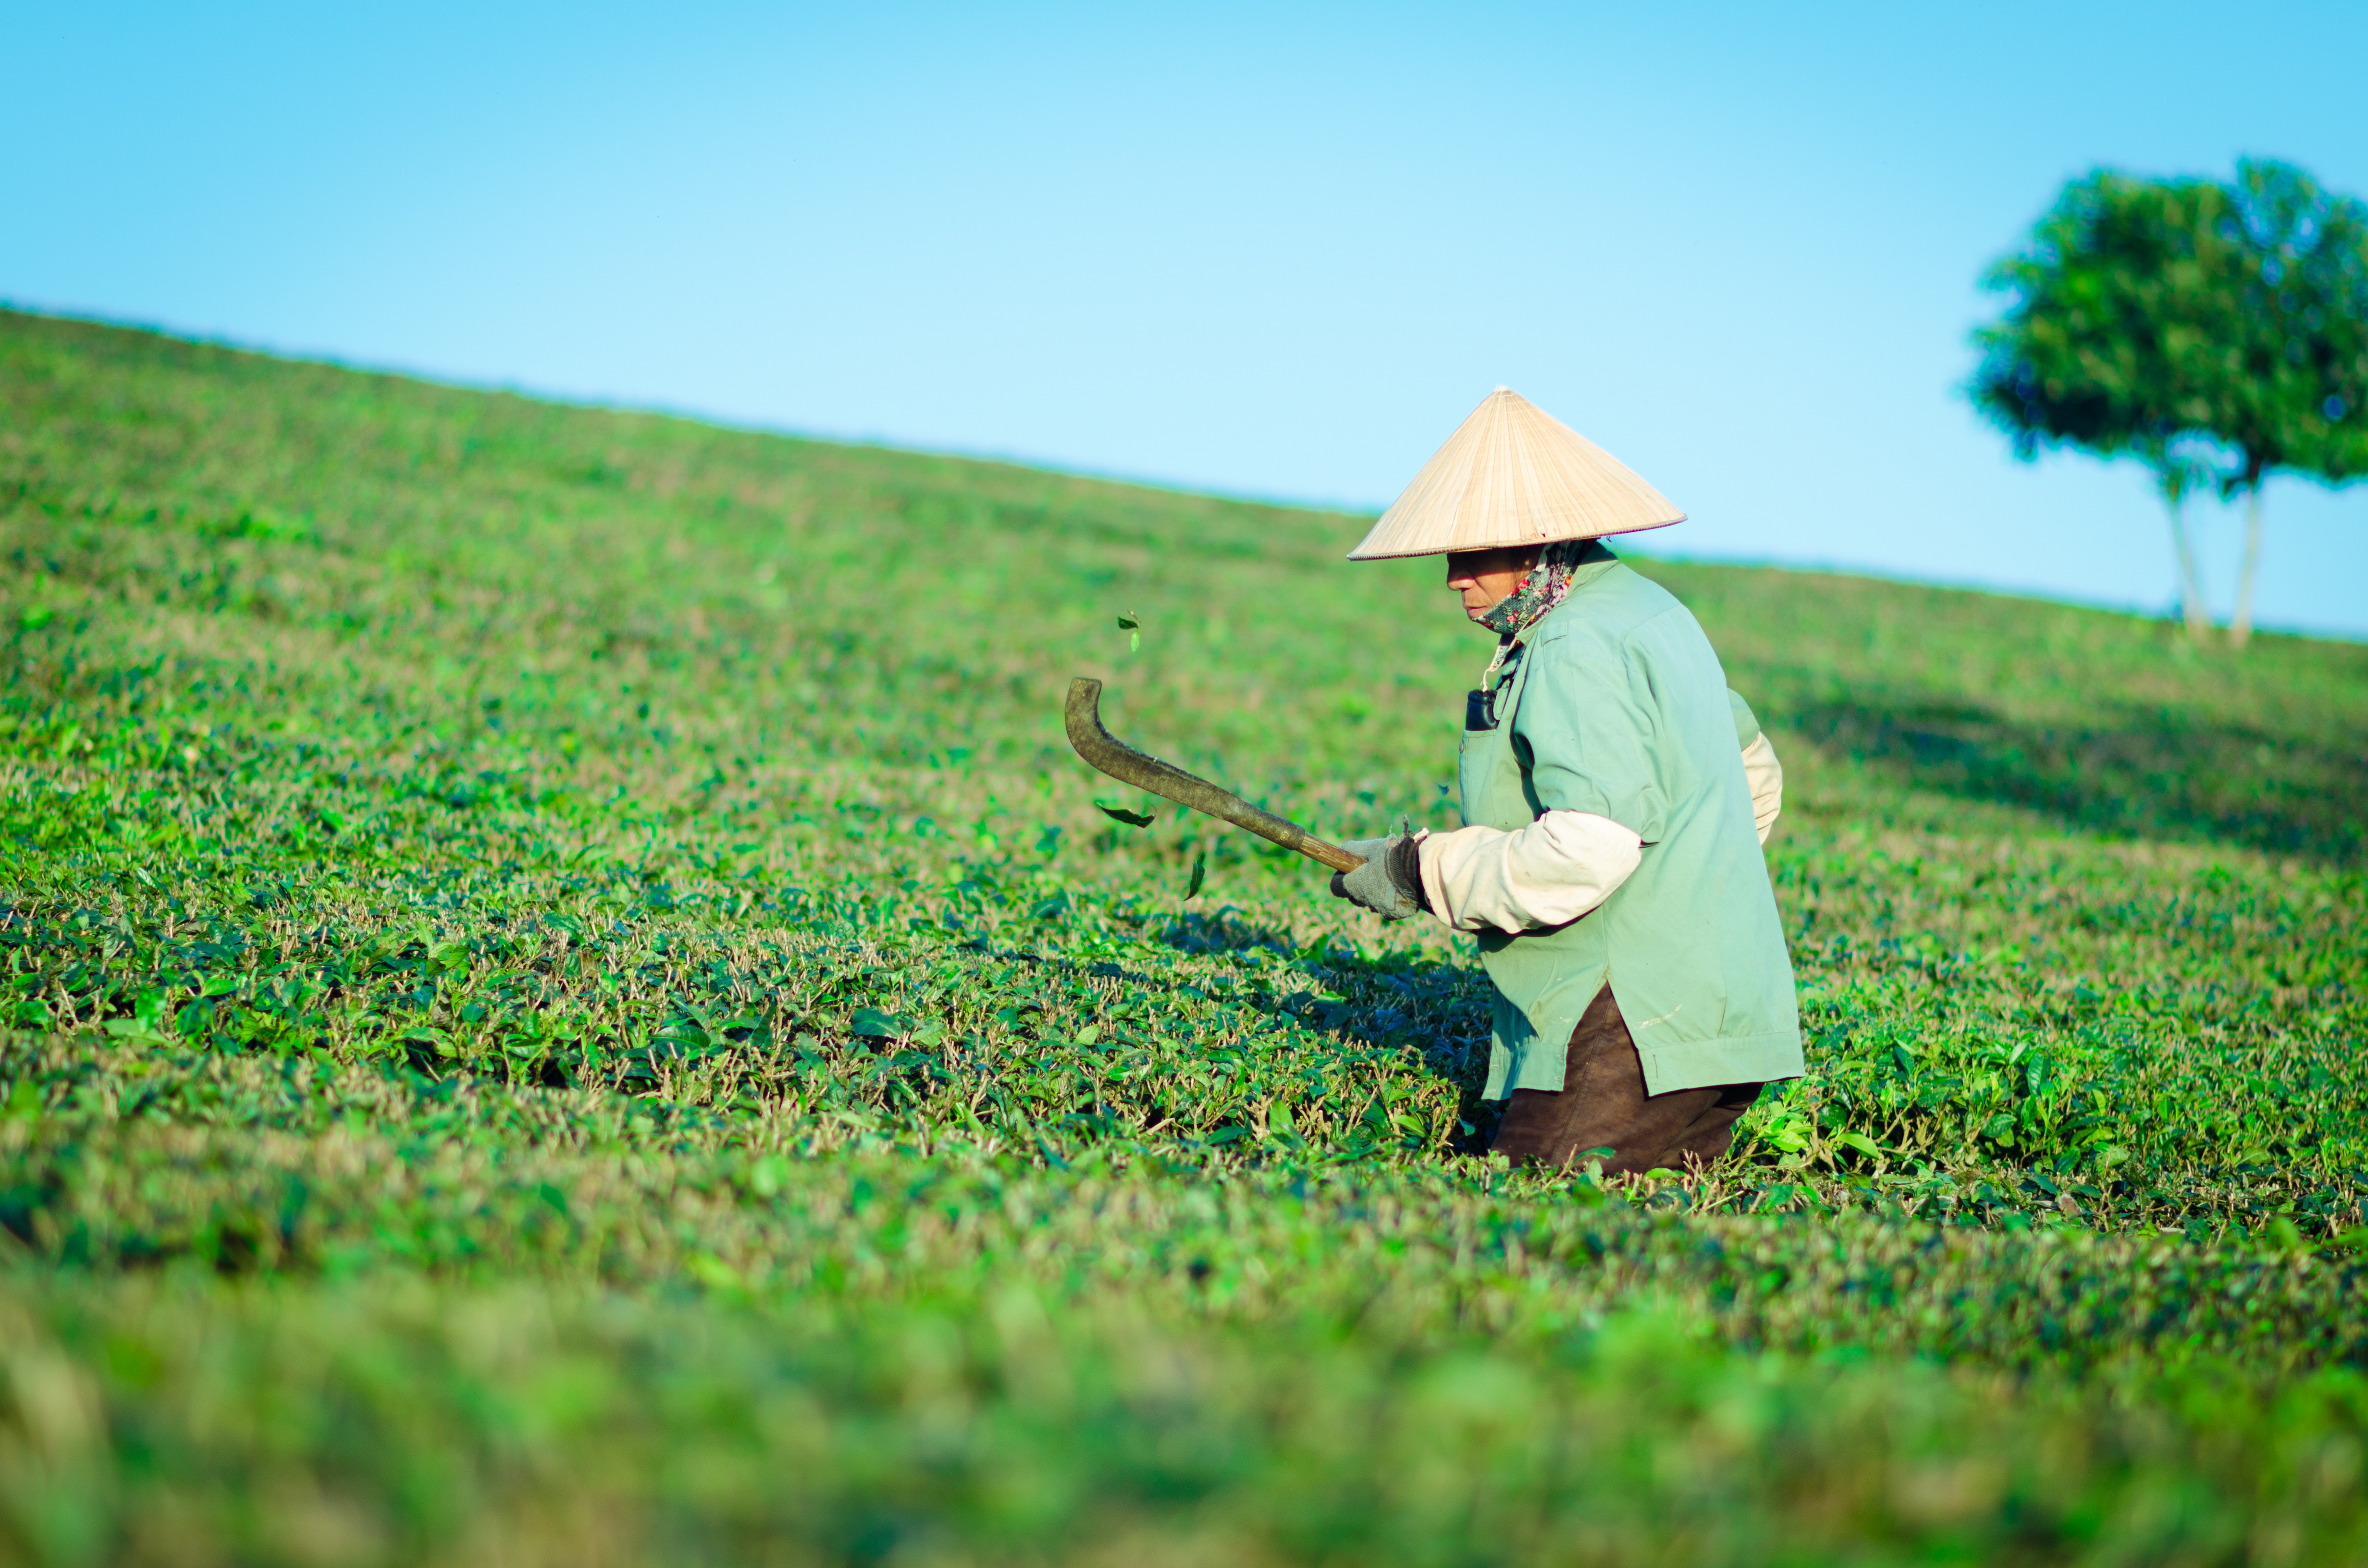
work, nature, grass, mountain, people, plant, field, farm, lawn, meadow, prairie, sunlight, morning, leaf, flower, alone, spring, green, crop, pasture, agriculture, sunny, grassland, plantation, habitat, labor, rural area, paddy field, the hill, moc chau, natural environment, grass family, the hill tea